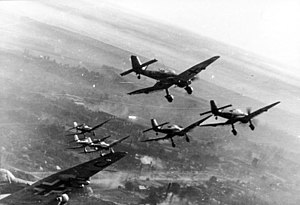
Luftwaffe (Wehrmacht)
Junkers Ju 87 Stukaer fra Luftwaffe over Rusland, 22. december 1943
Luftwaffe var Nazi-Tysklands luftvåben oprettet d. 26. februar 1935 i modstrid med Versailles-traktaten fra 1919. Luftwaffe blev opløst ved 2. verdenskrigs afslutning. Luftwaffe havde monopol på flyvning i de tyske væbnede styrker selv pontonfly på slagskibe, faldskærmstropper og små observationsfly, der i andre lande ville høre under hæren og flåden.